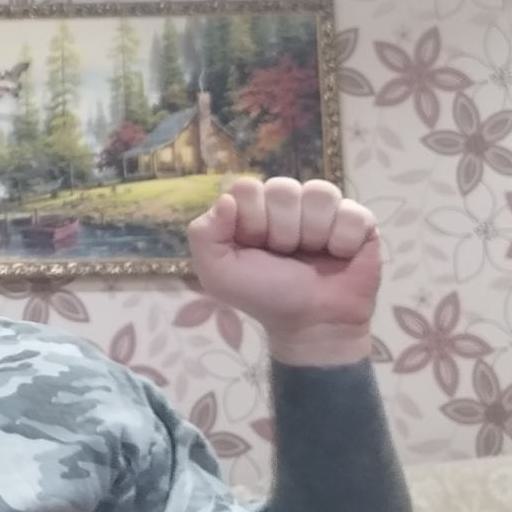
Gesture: fist